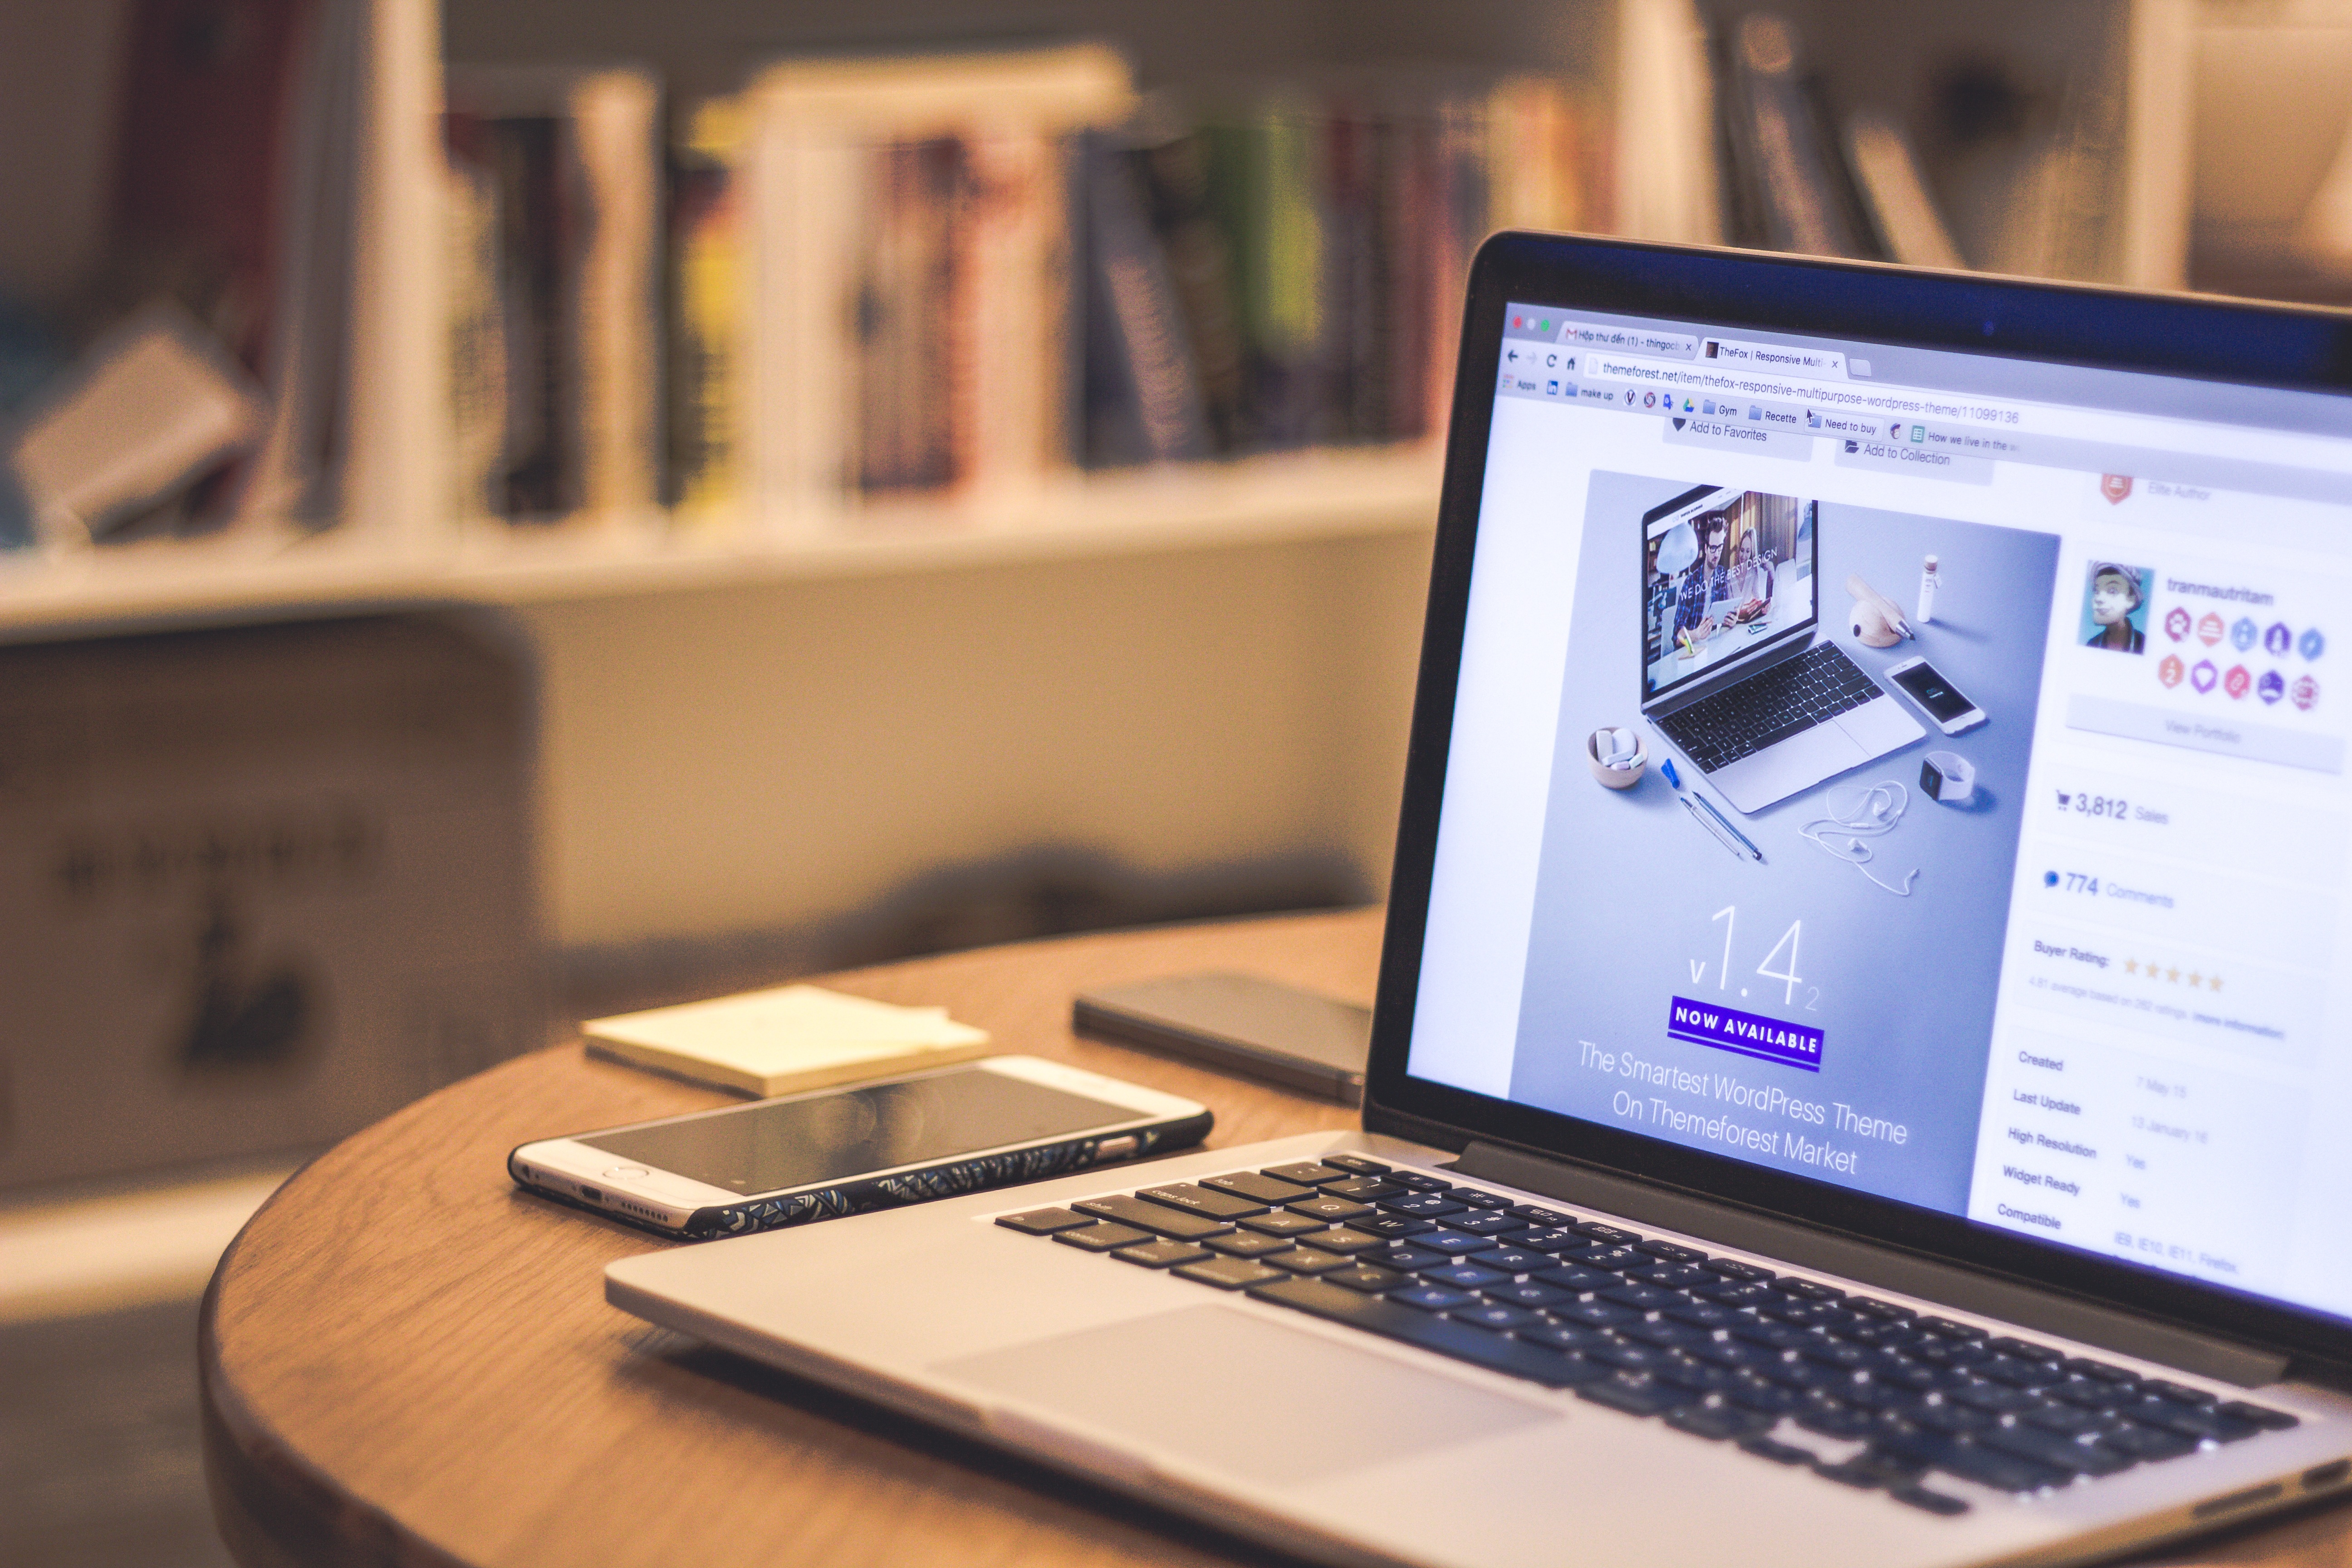
laptop, iphone, notebook, computer, macbook, mobile, writing, work, keyboard, technology, internet, telephone, business, lifestyle, modern, monitor, brand, design, display, message, network, wireless, online, editing, personal computer, personal computer hardware